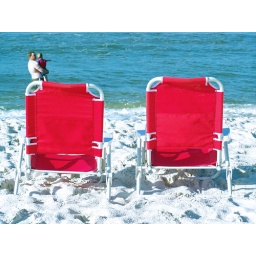
Empty chairs as everyone is off enjoying the sand and the surf (you can see Nick and Quint in the background)